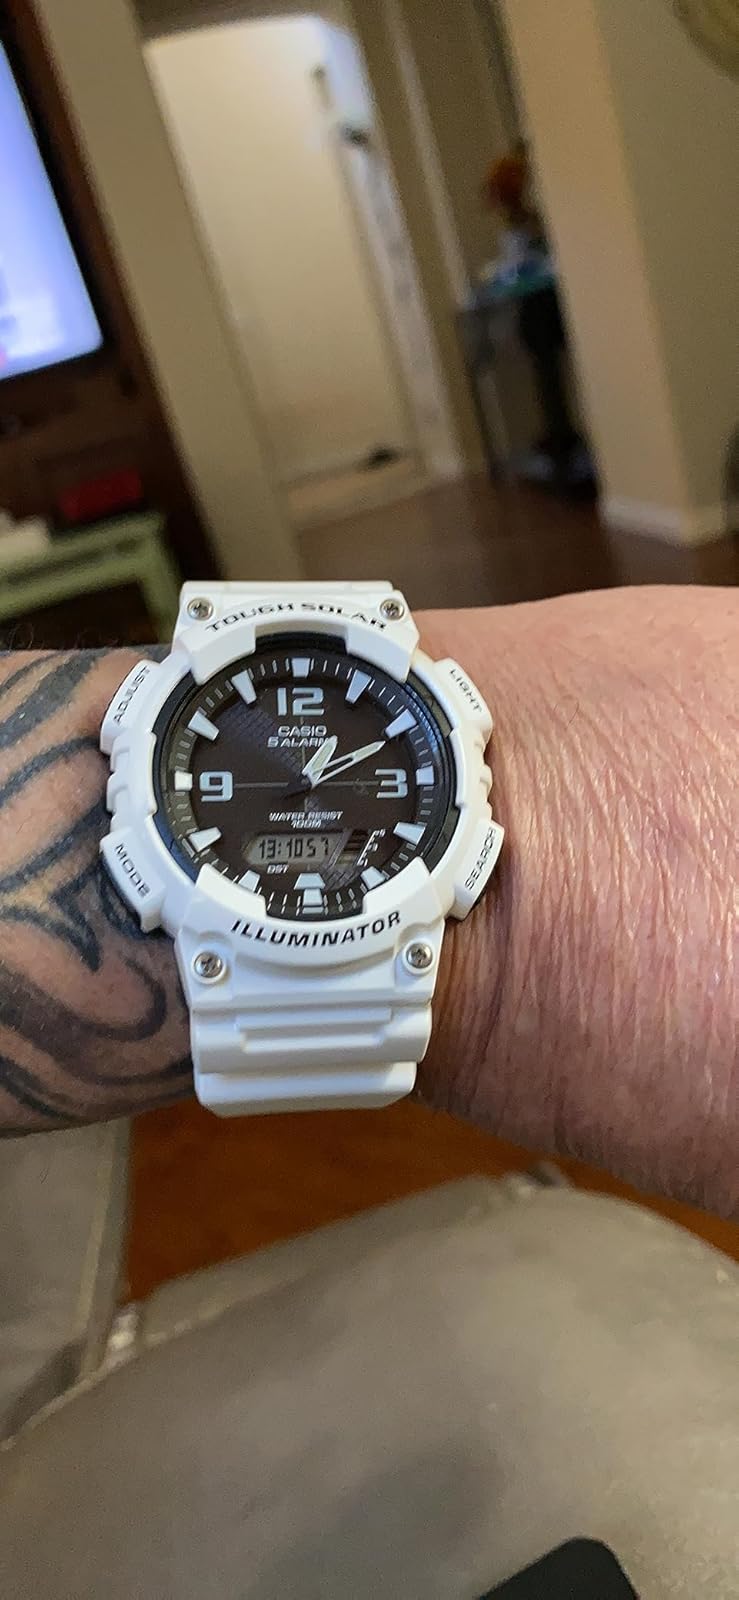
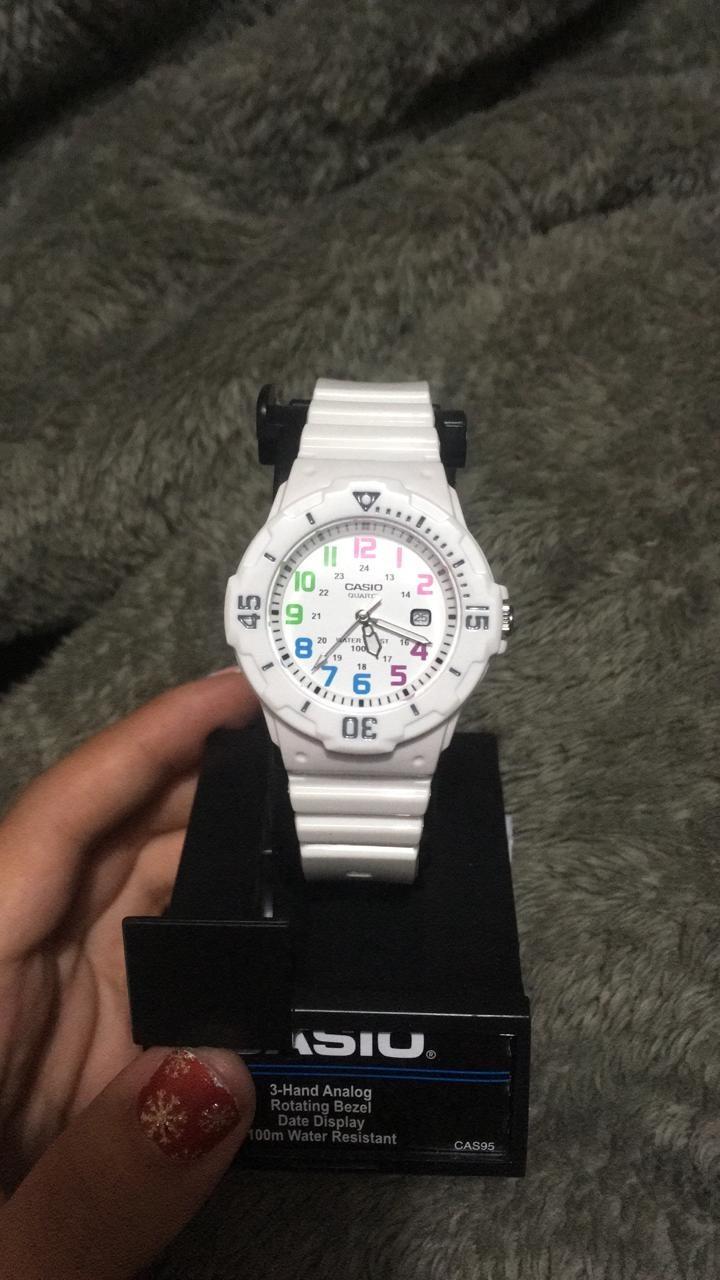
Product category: accessories_watch
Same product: no